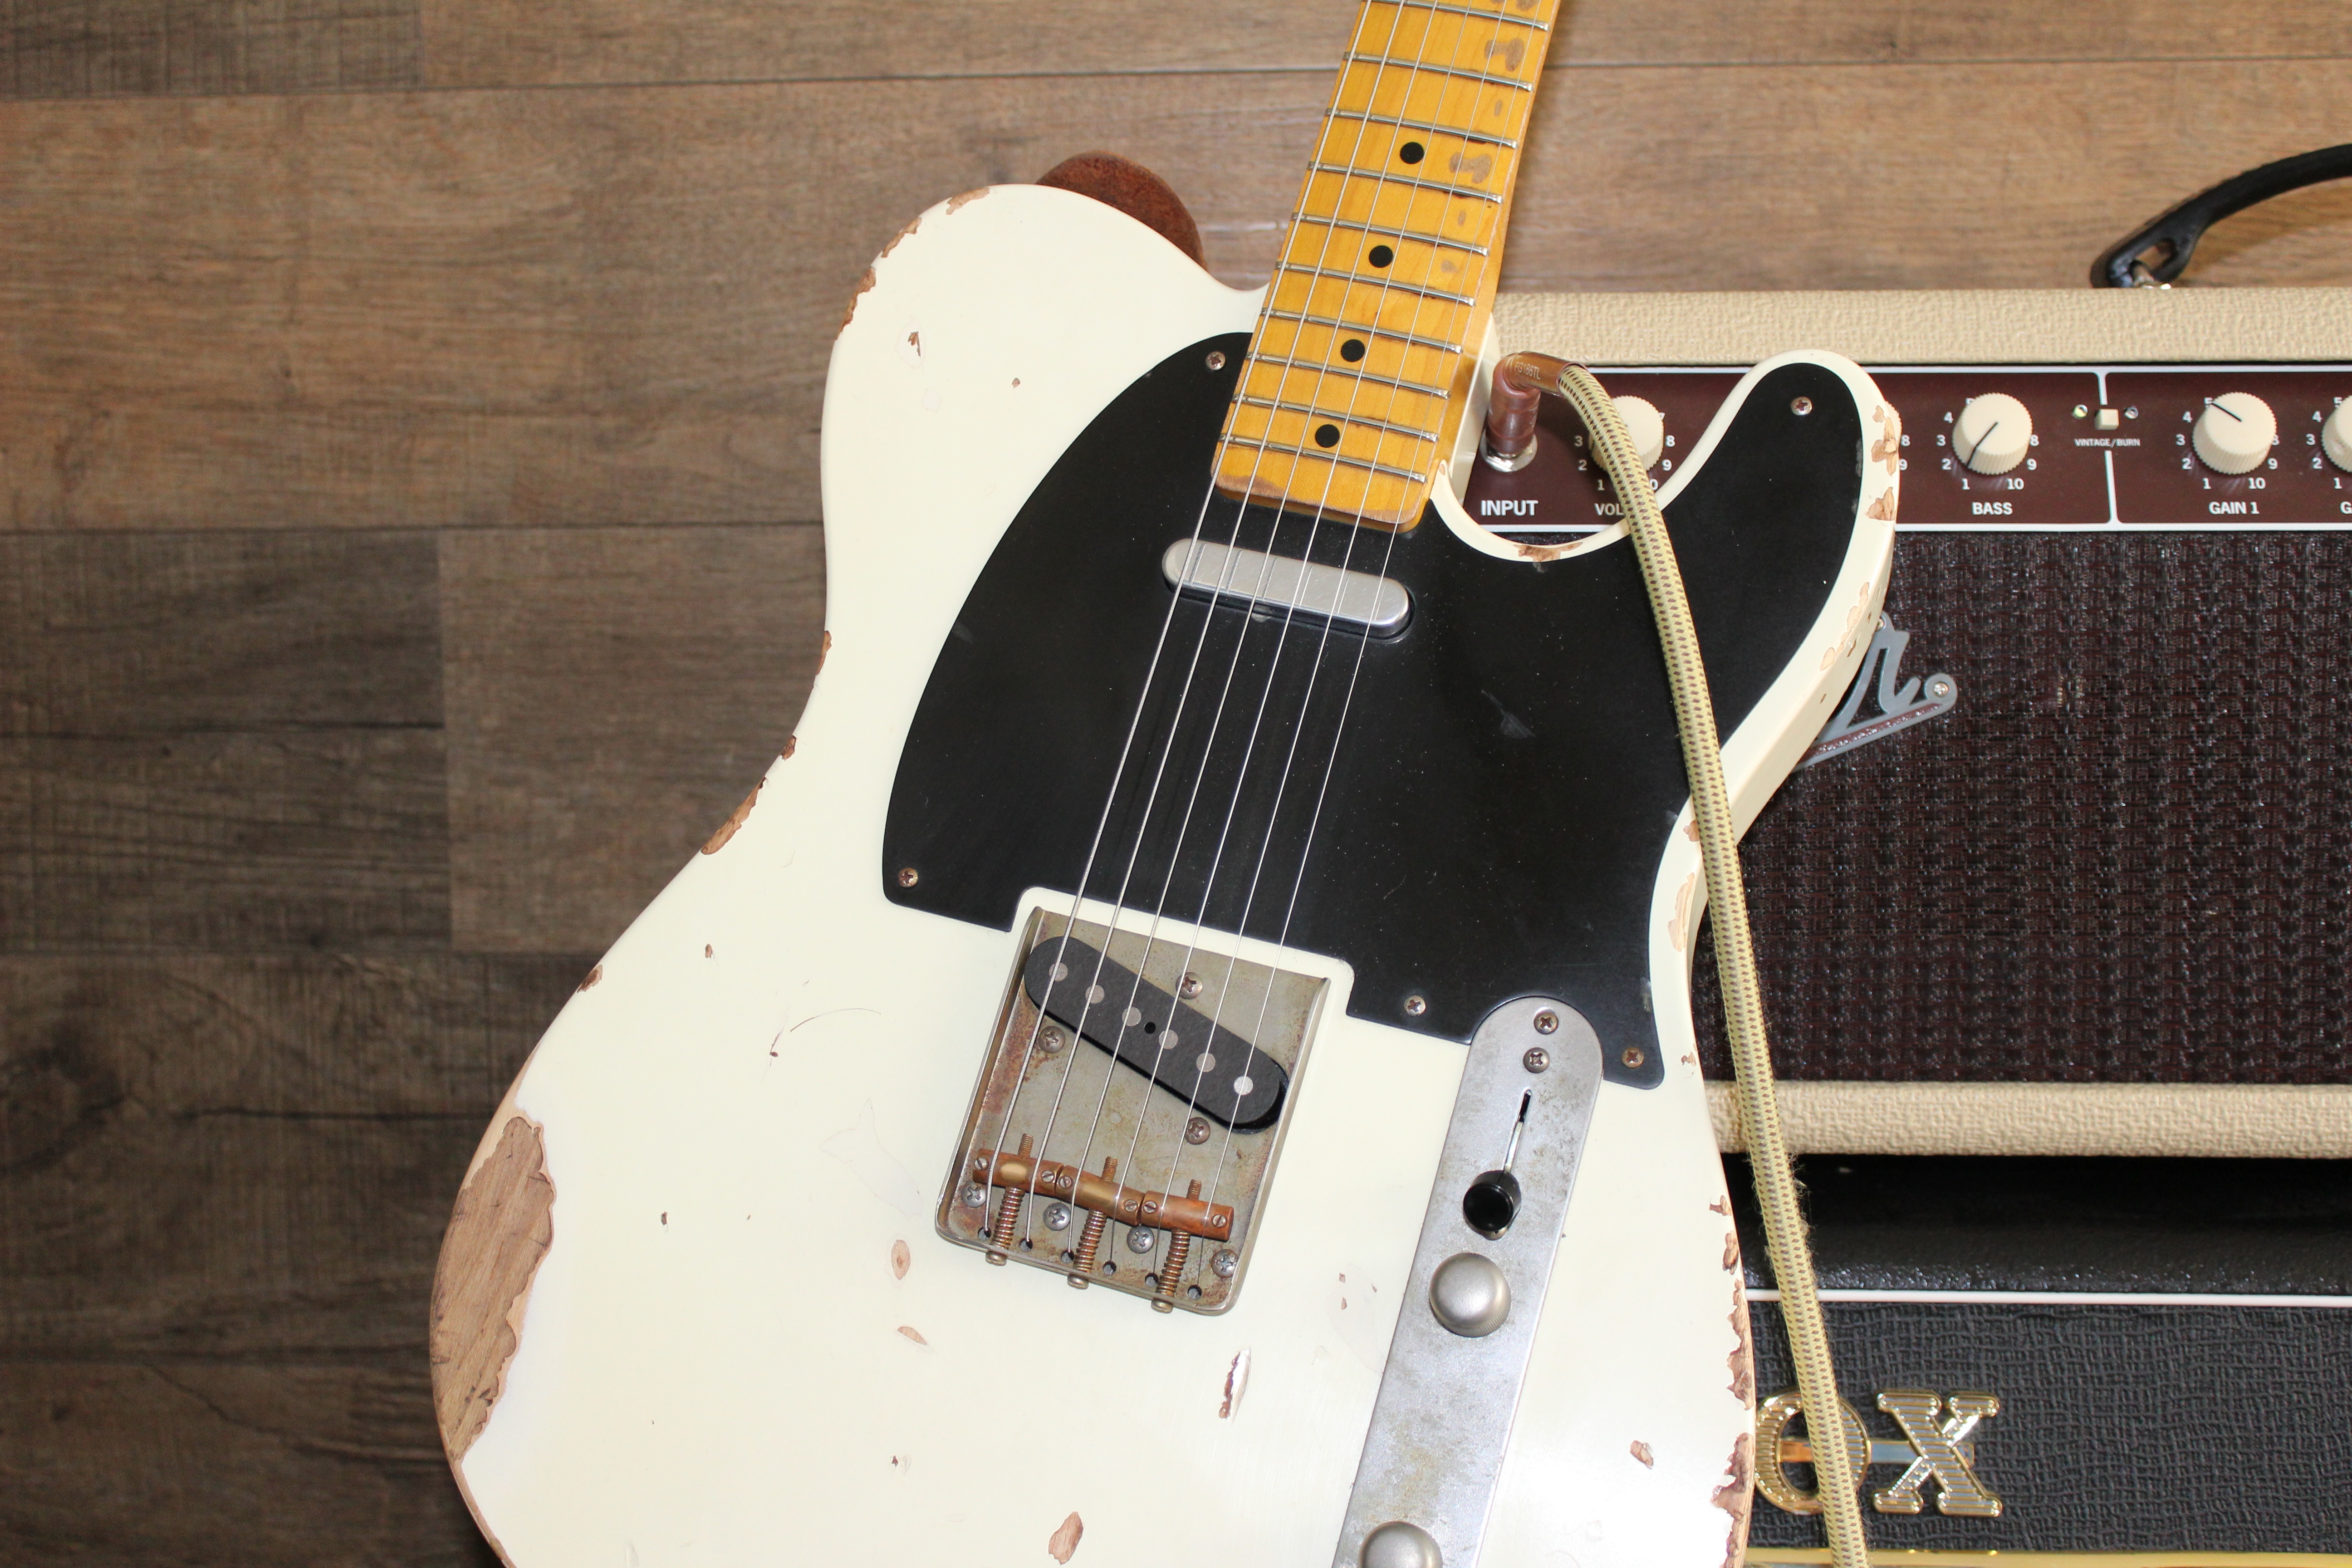
rock, music, guitar, acoustic guitar, amplifier, electric guitar, musical instrument, blues, fender, bass guitar, telecaster, string instrument, plucked string instruments